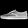
Label: Sneaker